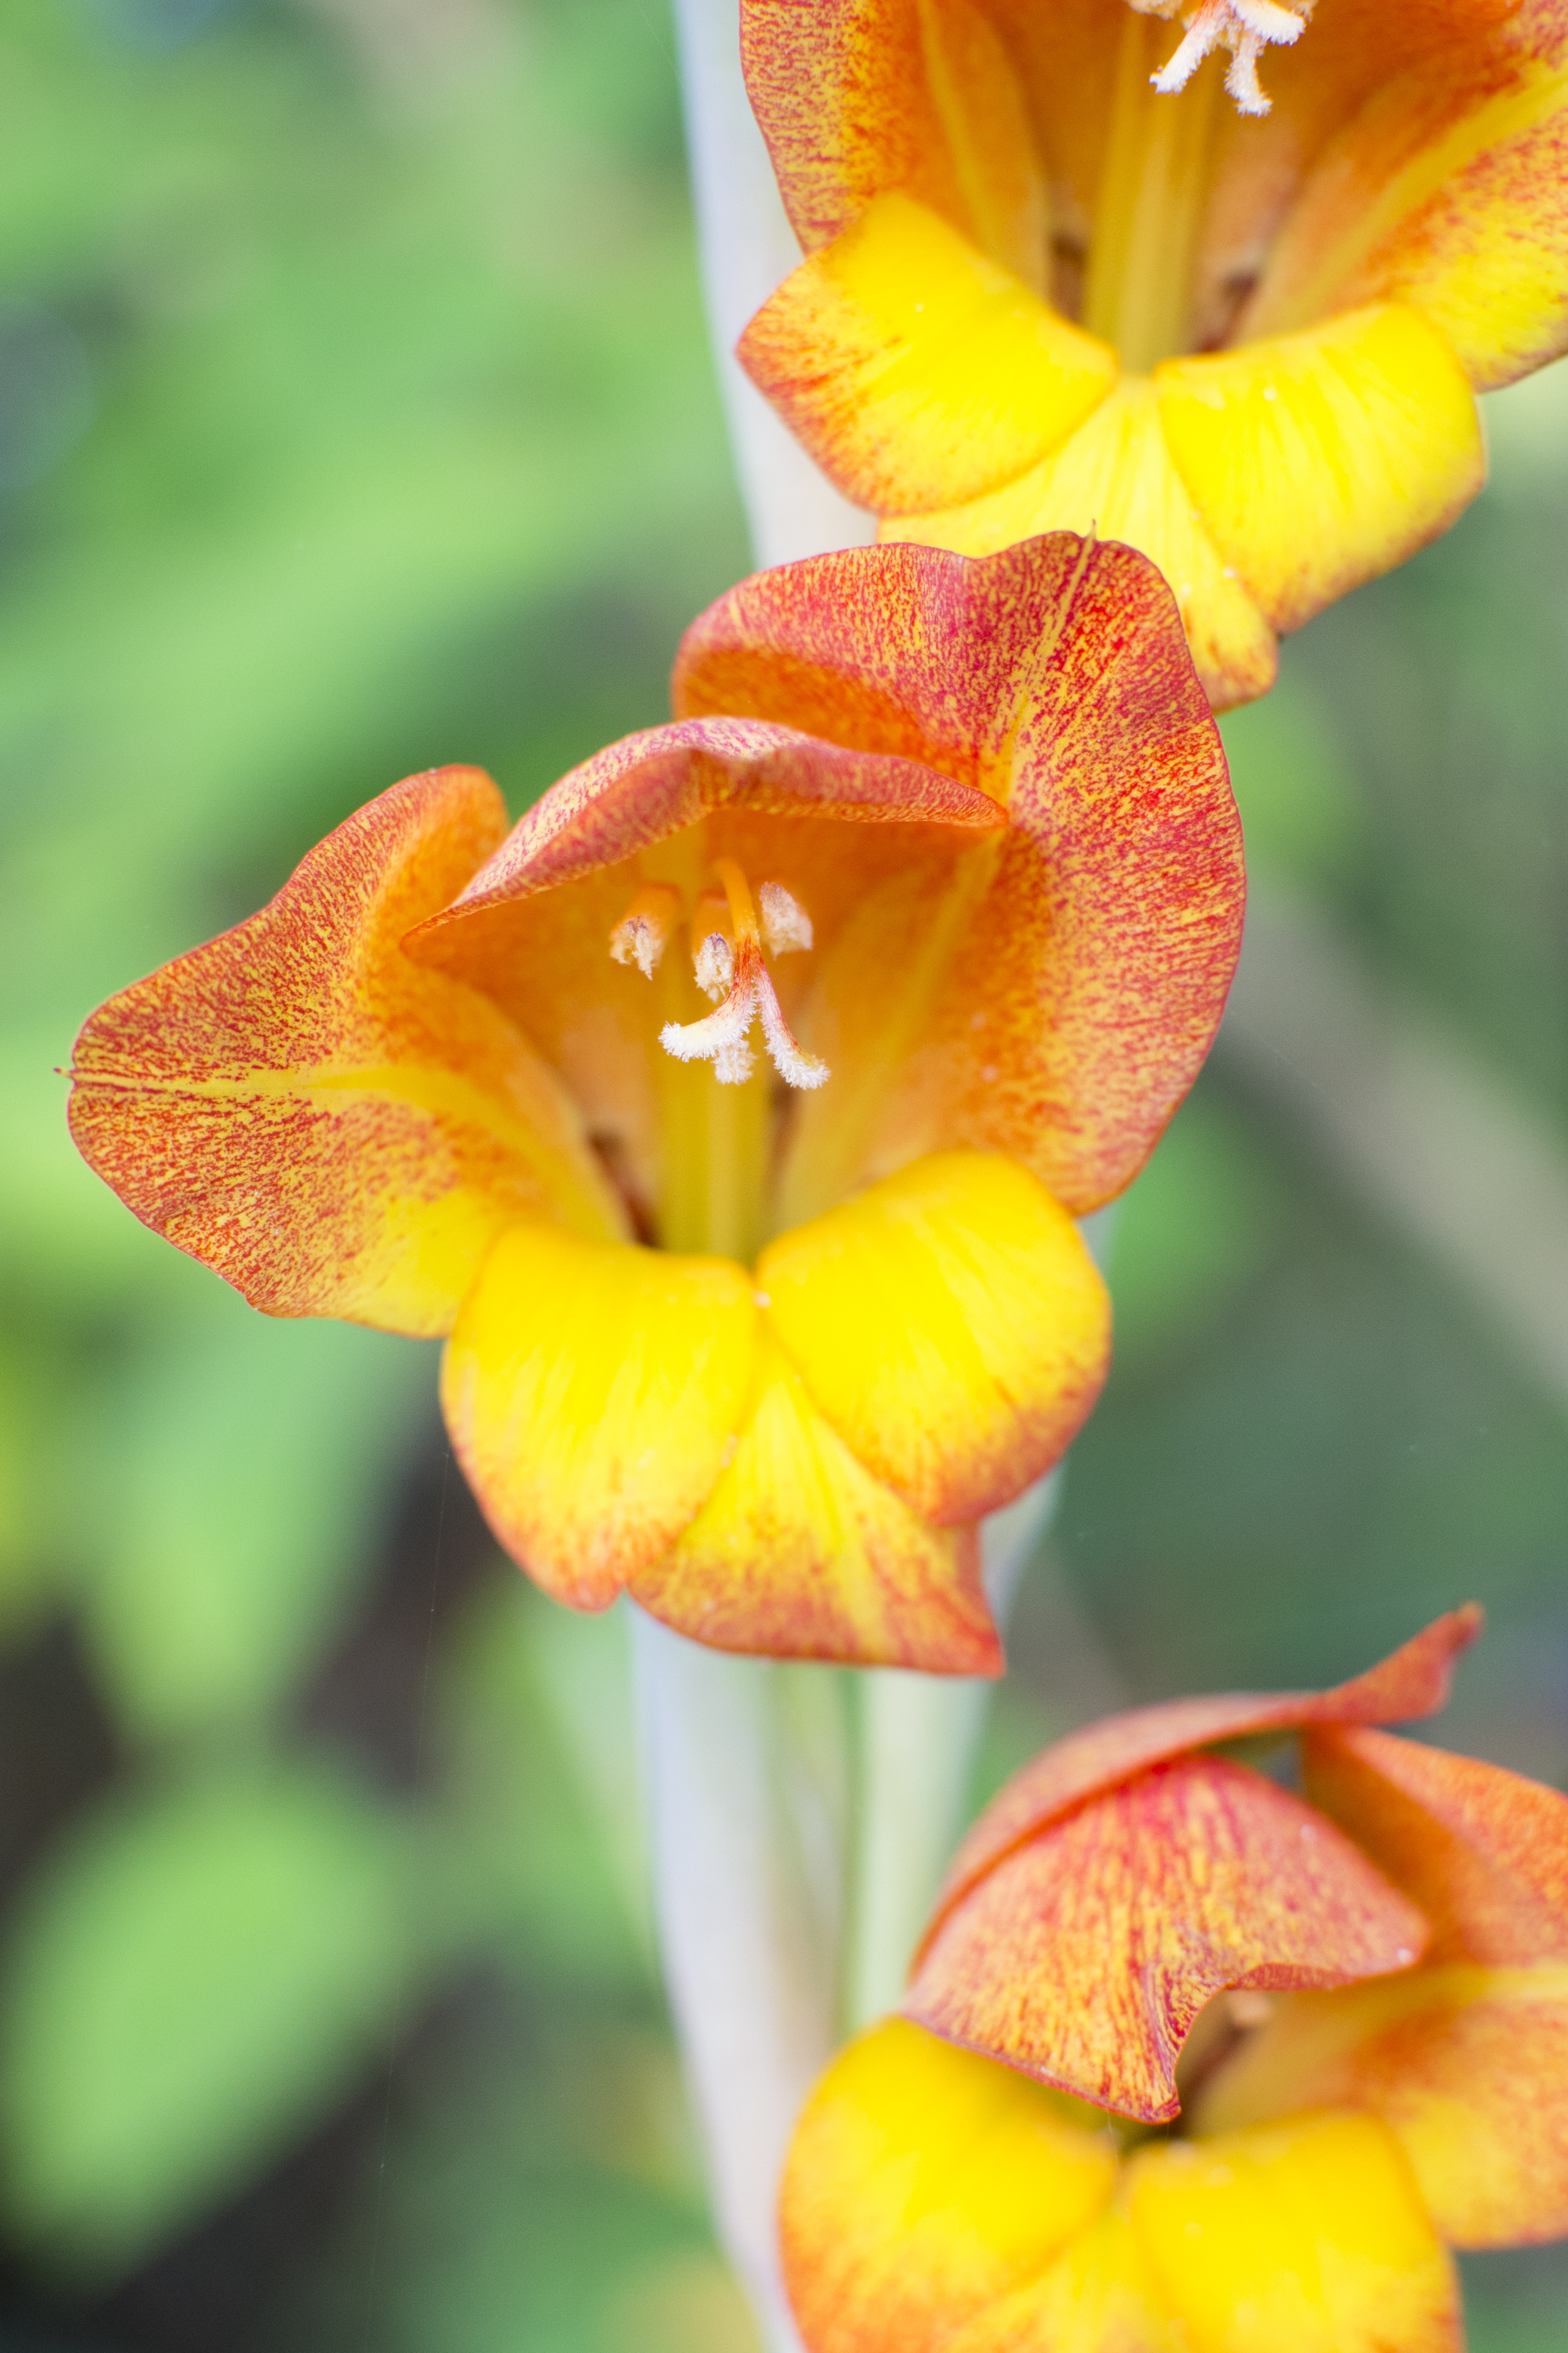
nature, plant, flower, petal, bloom, orange, botany, blooming, yellow, flora, orchid, close up, lily, flowering, gladiolus, macro photography, flowering plant, cattleya, gladioli, sword lily, land plant, canna family